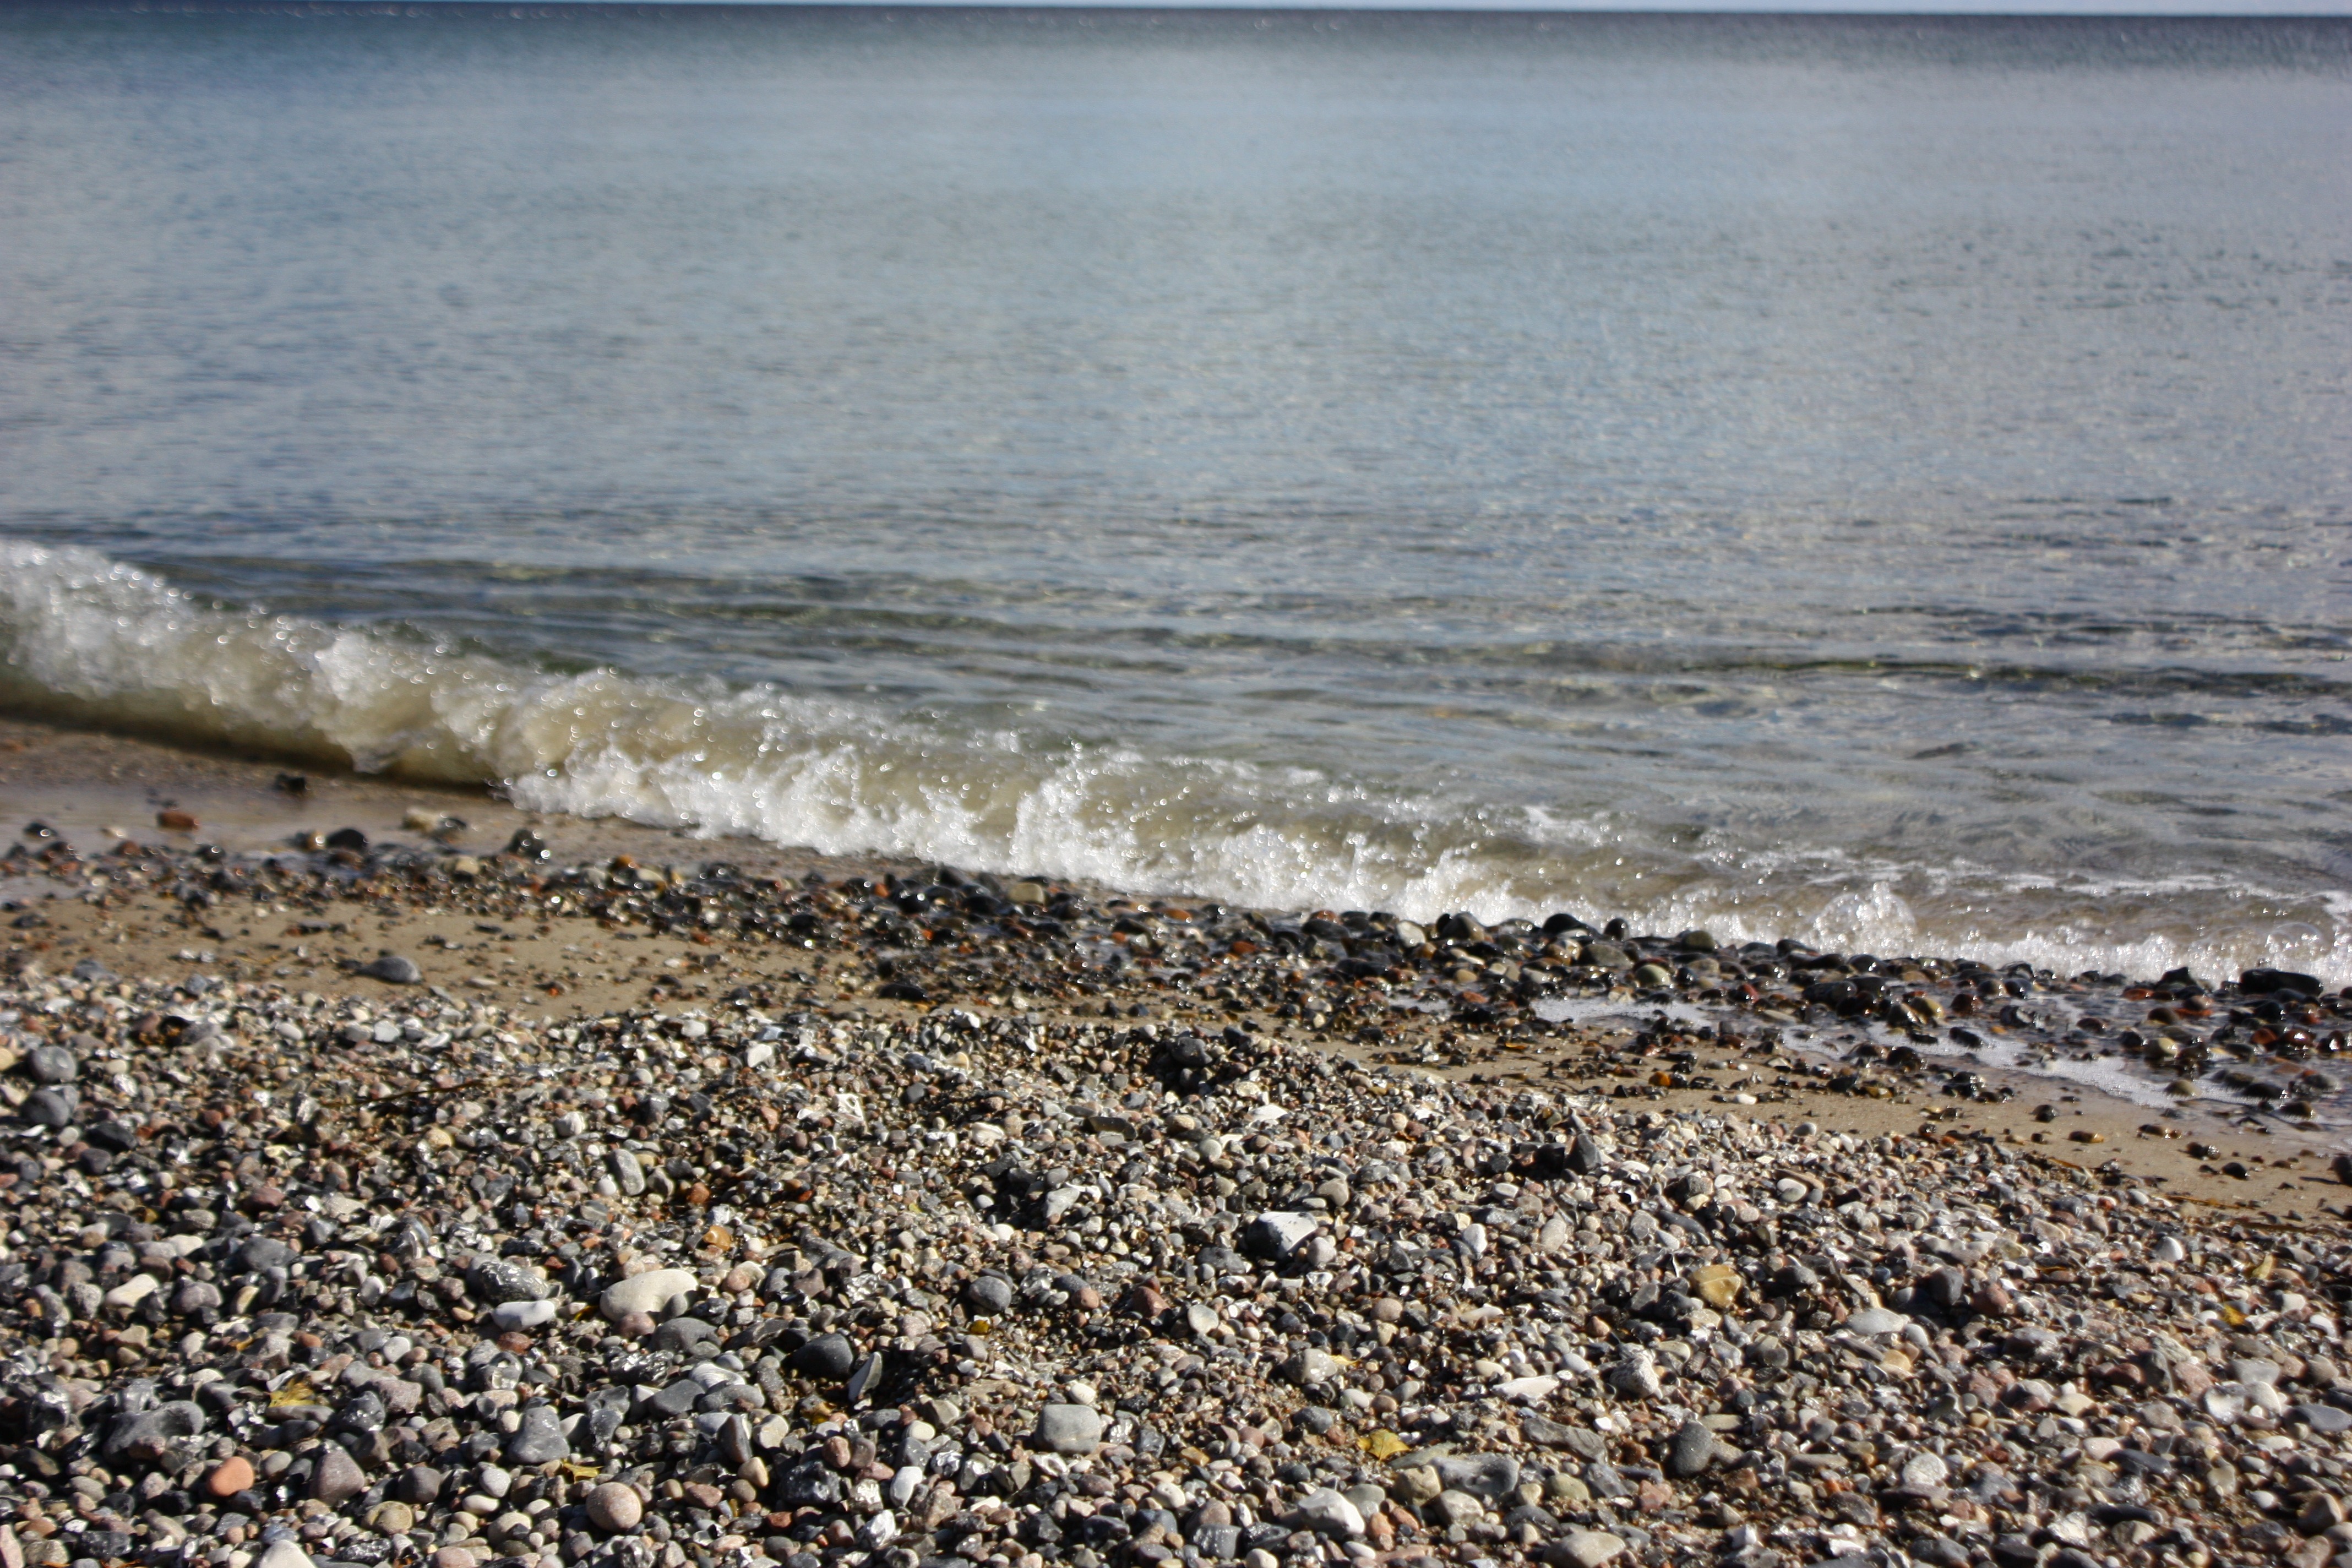
beach, sea, coast, water, sand, rock, ocean, horizon, sunlight, shore, wave, stone, material, body of water, denmark, breakwater, mudflat, wind wave